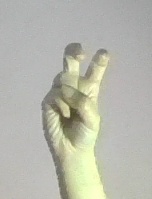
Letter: toot